Corn smut

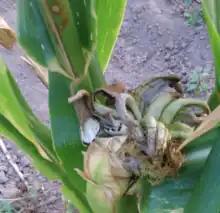
Ear of corn infected with "Mycosarcoma maydis"

Losses from corn smut can vary greatly; however, annual yield losses rarely exceed 2% when resistant cultivars are planted. This disease can have a large economic impact on sweet corn, specifically when smut galls replace the kernels. There are many ways to control and manage corn smut; however, corn smut cannot be controlled by any common fungicide at this time, as "M. maydis" infects individual corn kernels instead of infecting the entire cob, like head smut.